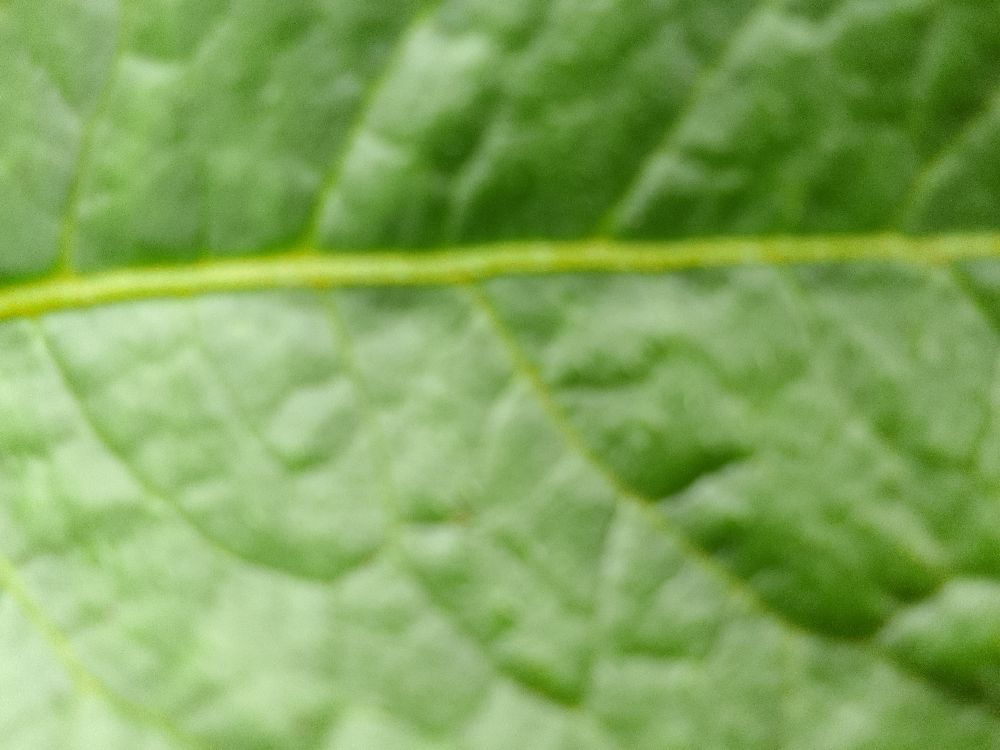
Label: Healthy